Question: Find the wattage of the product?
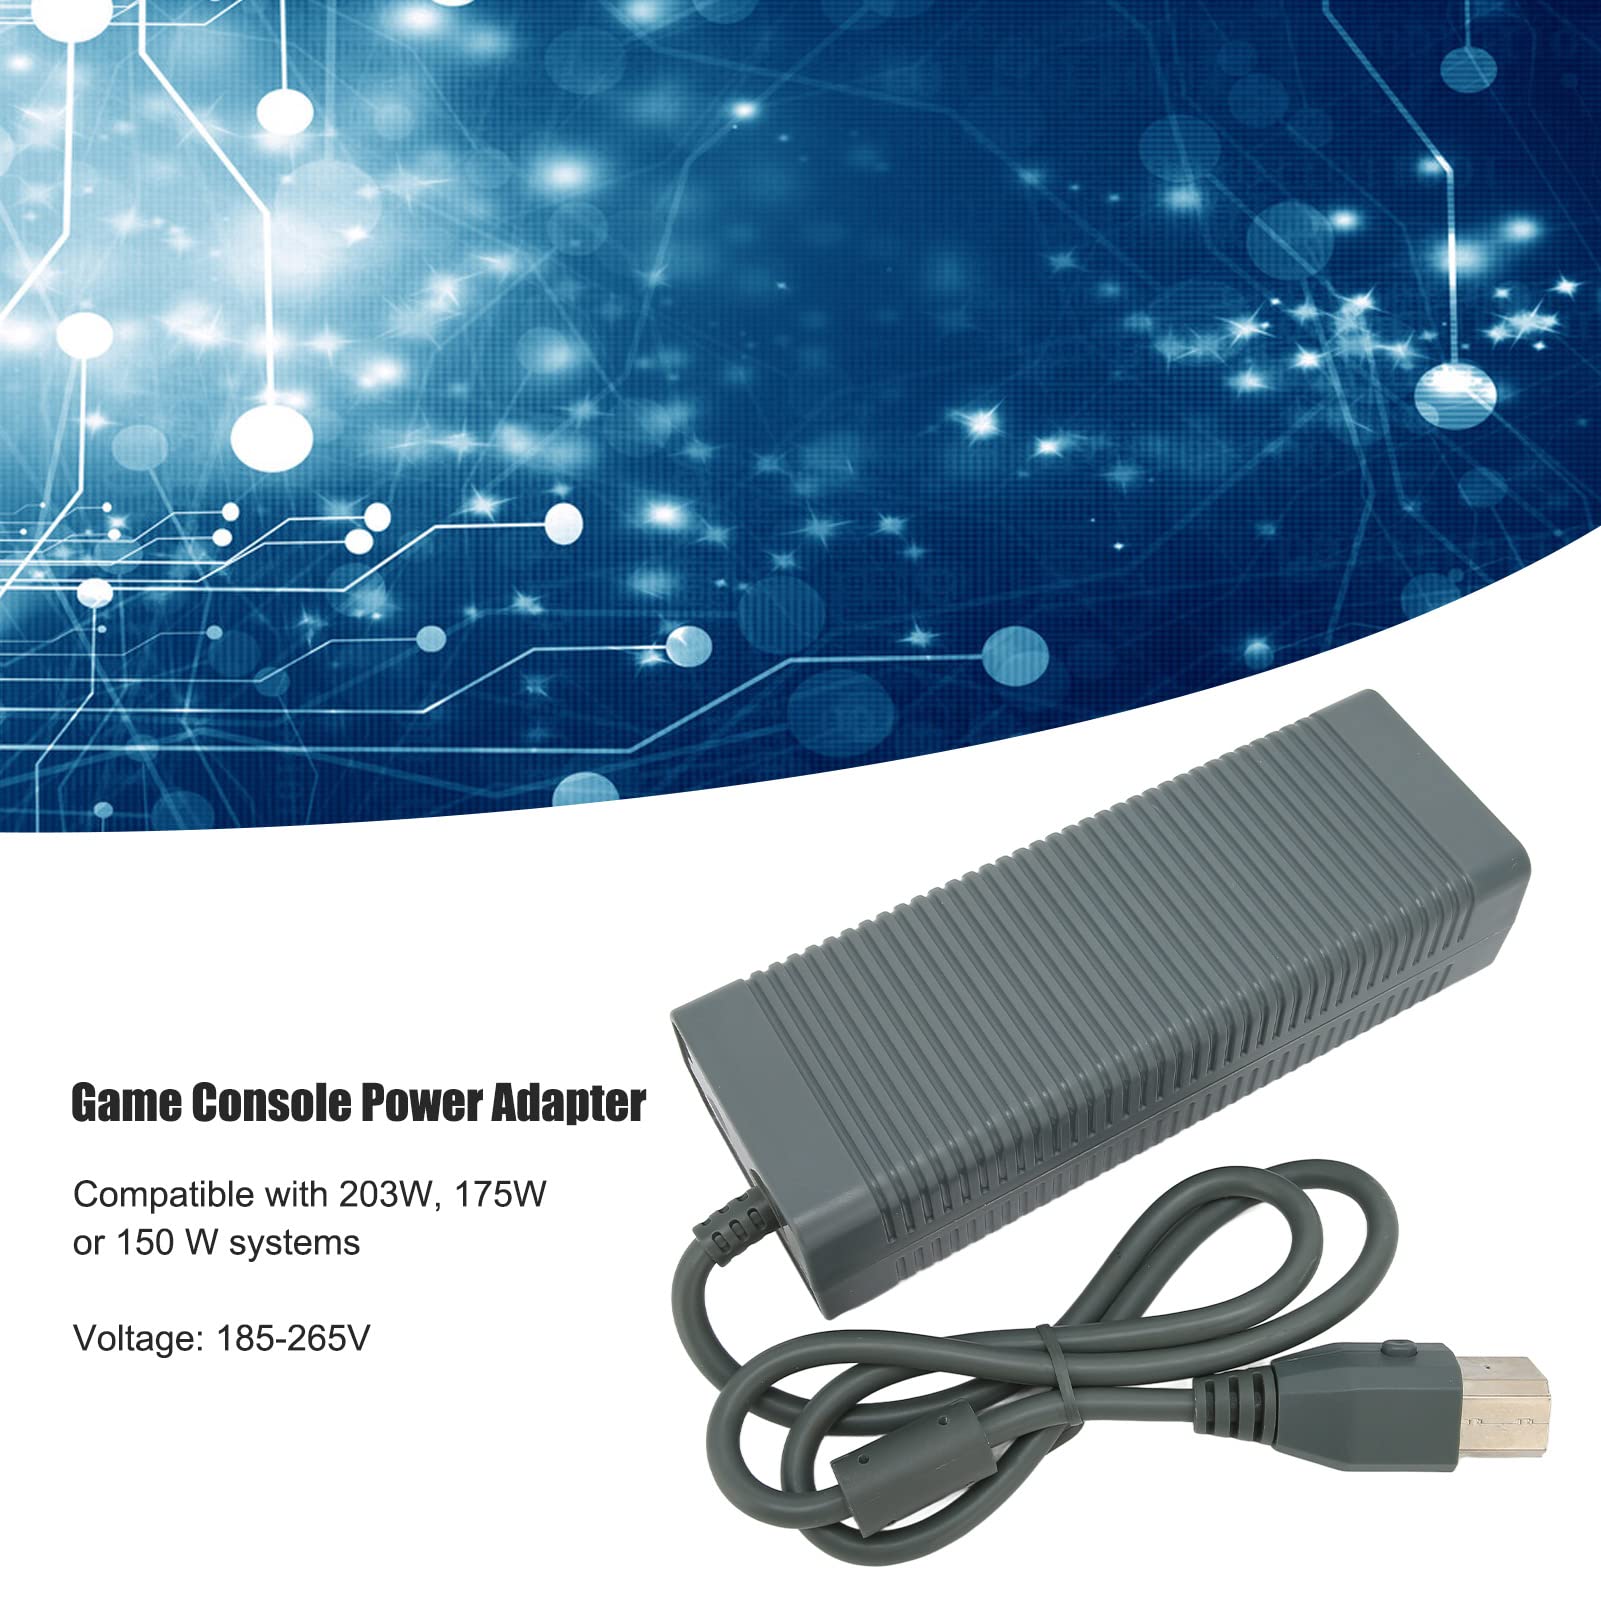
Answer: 203.0 watt